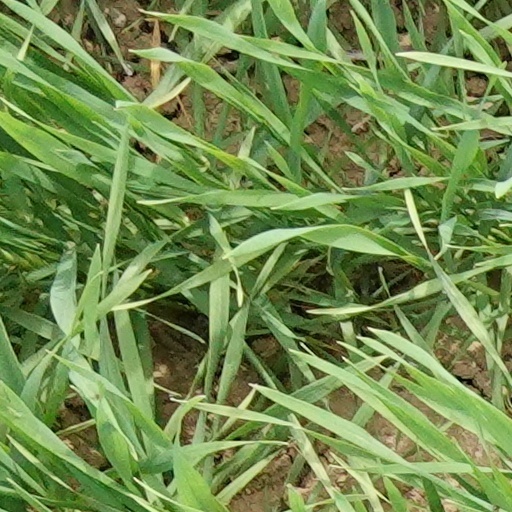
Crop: wheat